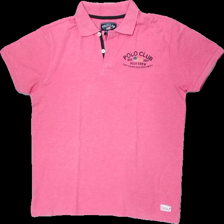
View: front
Type: T-shirt
Category: Men
Brand: Polo
Colors: Pink, Blue, Red, White, Black
Material: 61% polyester 39% bomull
Pattern: Logo print
Cut: C-collar
Size: M
Season: All
Damage: nopprigt
Damage location: middle right
Damage 2: nopprigt
Damage 2 location: middle left
Damage 3: nopprigt
Damage 3 location: top center
Price range: <50
Recommended usage: Export
Description: t-shirt med broderi tryck